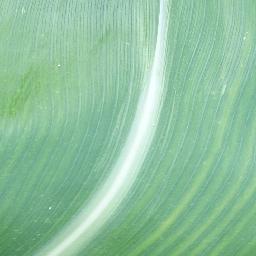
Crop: corn
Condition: (maize)_healthy